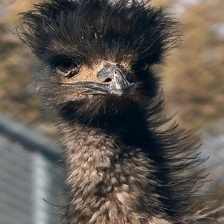
Species: EMU
Scientific name: DROMAIUS NOVAEHOLLANDIAE